Parasitic castration

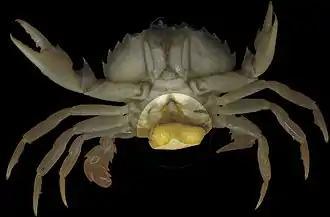
Crab with egg sac of the parasitic barnacle "Sacculina carcini". The parasite stops reproduction in its host, the crab, and stimulates the female crab to disperse parasite eggs with the same behavior that she would normally use for her own eggs.

Parasitic castration is the strategy, by a parasite, of blocking reproduction by its host, completely or in part, to its own benefit. This is one of six major strategies within parasitism.